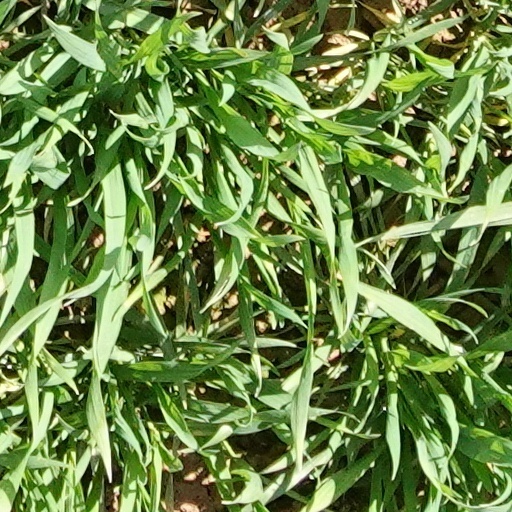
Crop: wheat